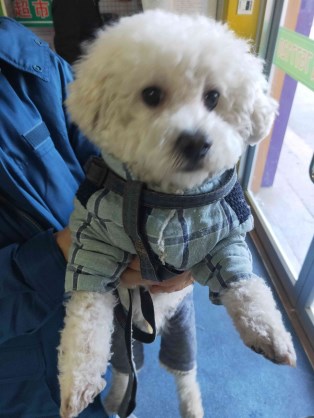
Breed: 3083-n000117-Bichon_Frise